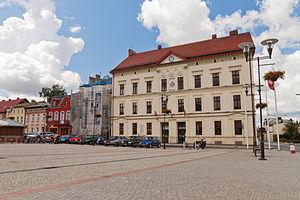
Czarnków est une commune urbaine de la Voïvodie de Grande-Pologne et du powiat de Czarnków-Trzcianka.